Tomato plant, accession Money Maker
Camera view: tilt-top (135 deg); turntable rotation: 180 degrees
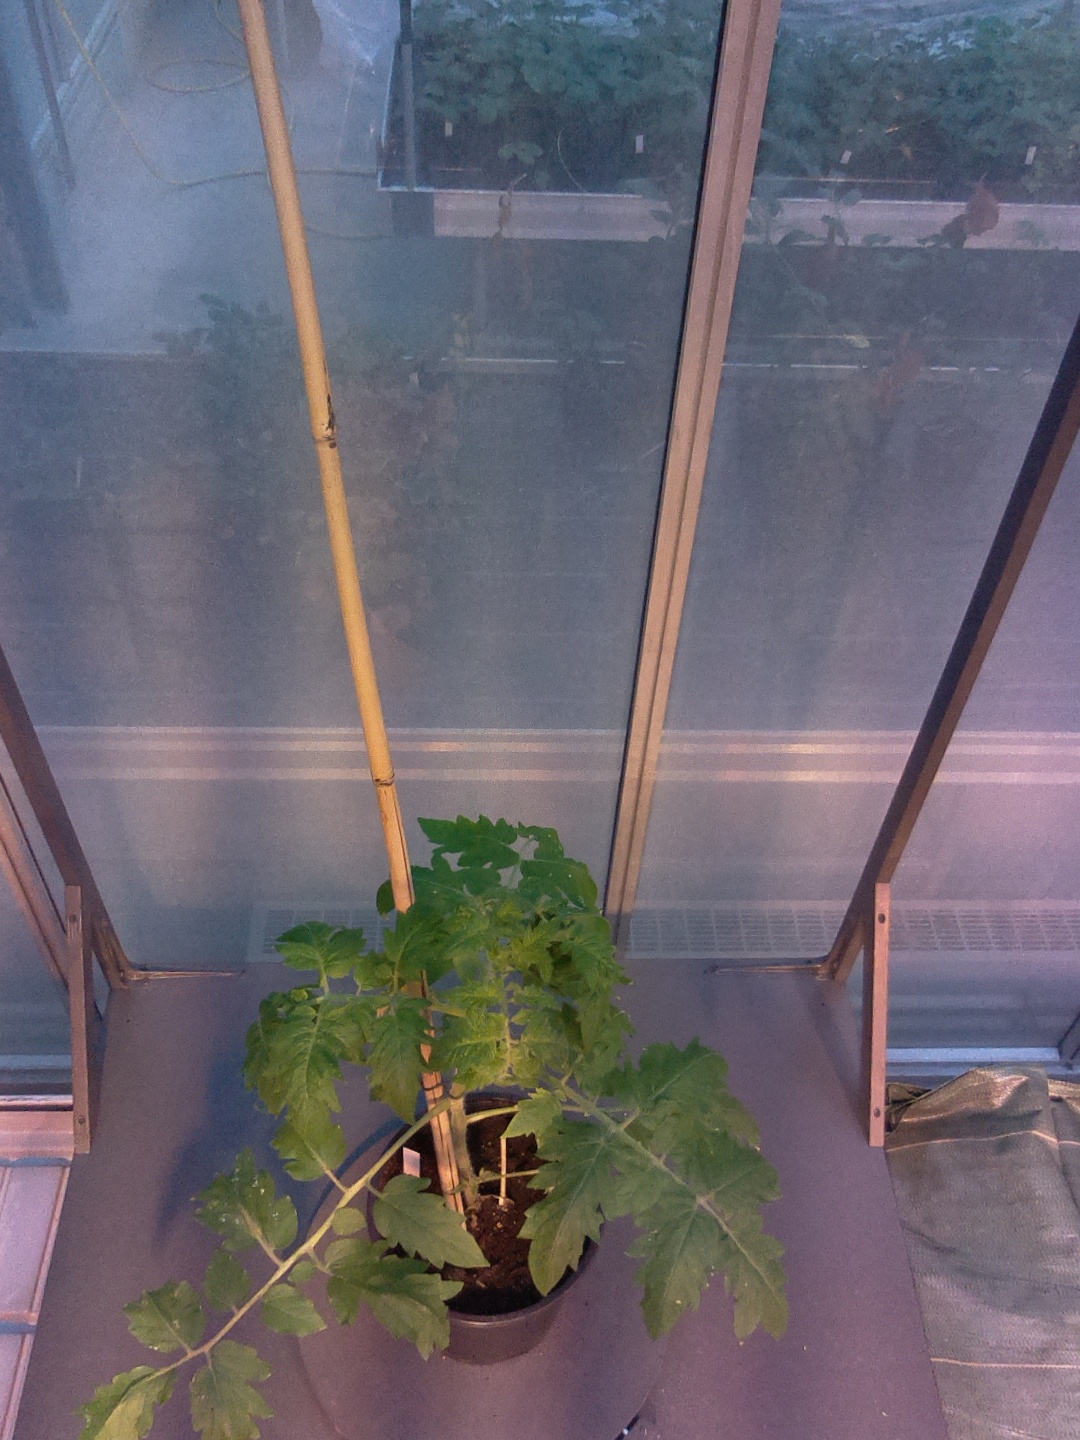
BBCH growth stage 20: First Side shoot start formed